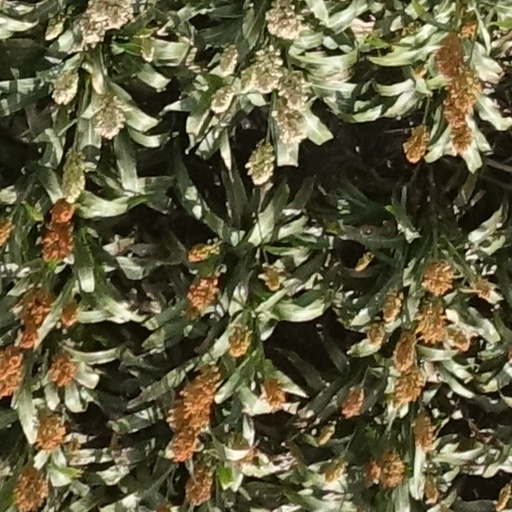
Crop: sorghum